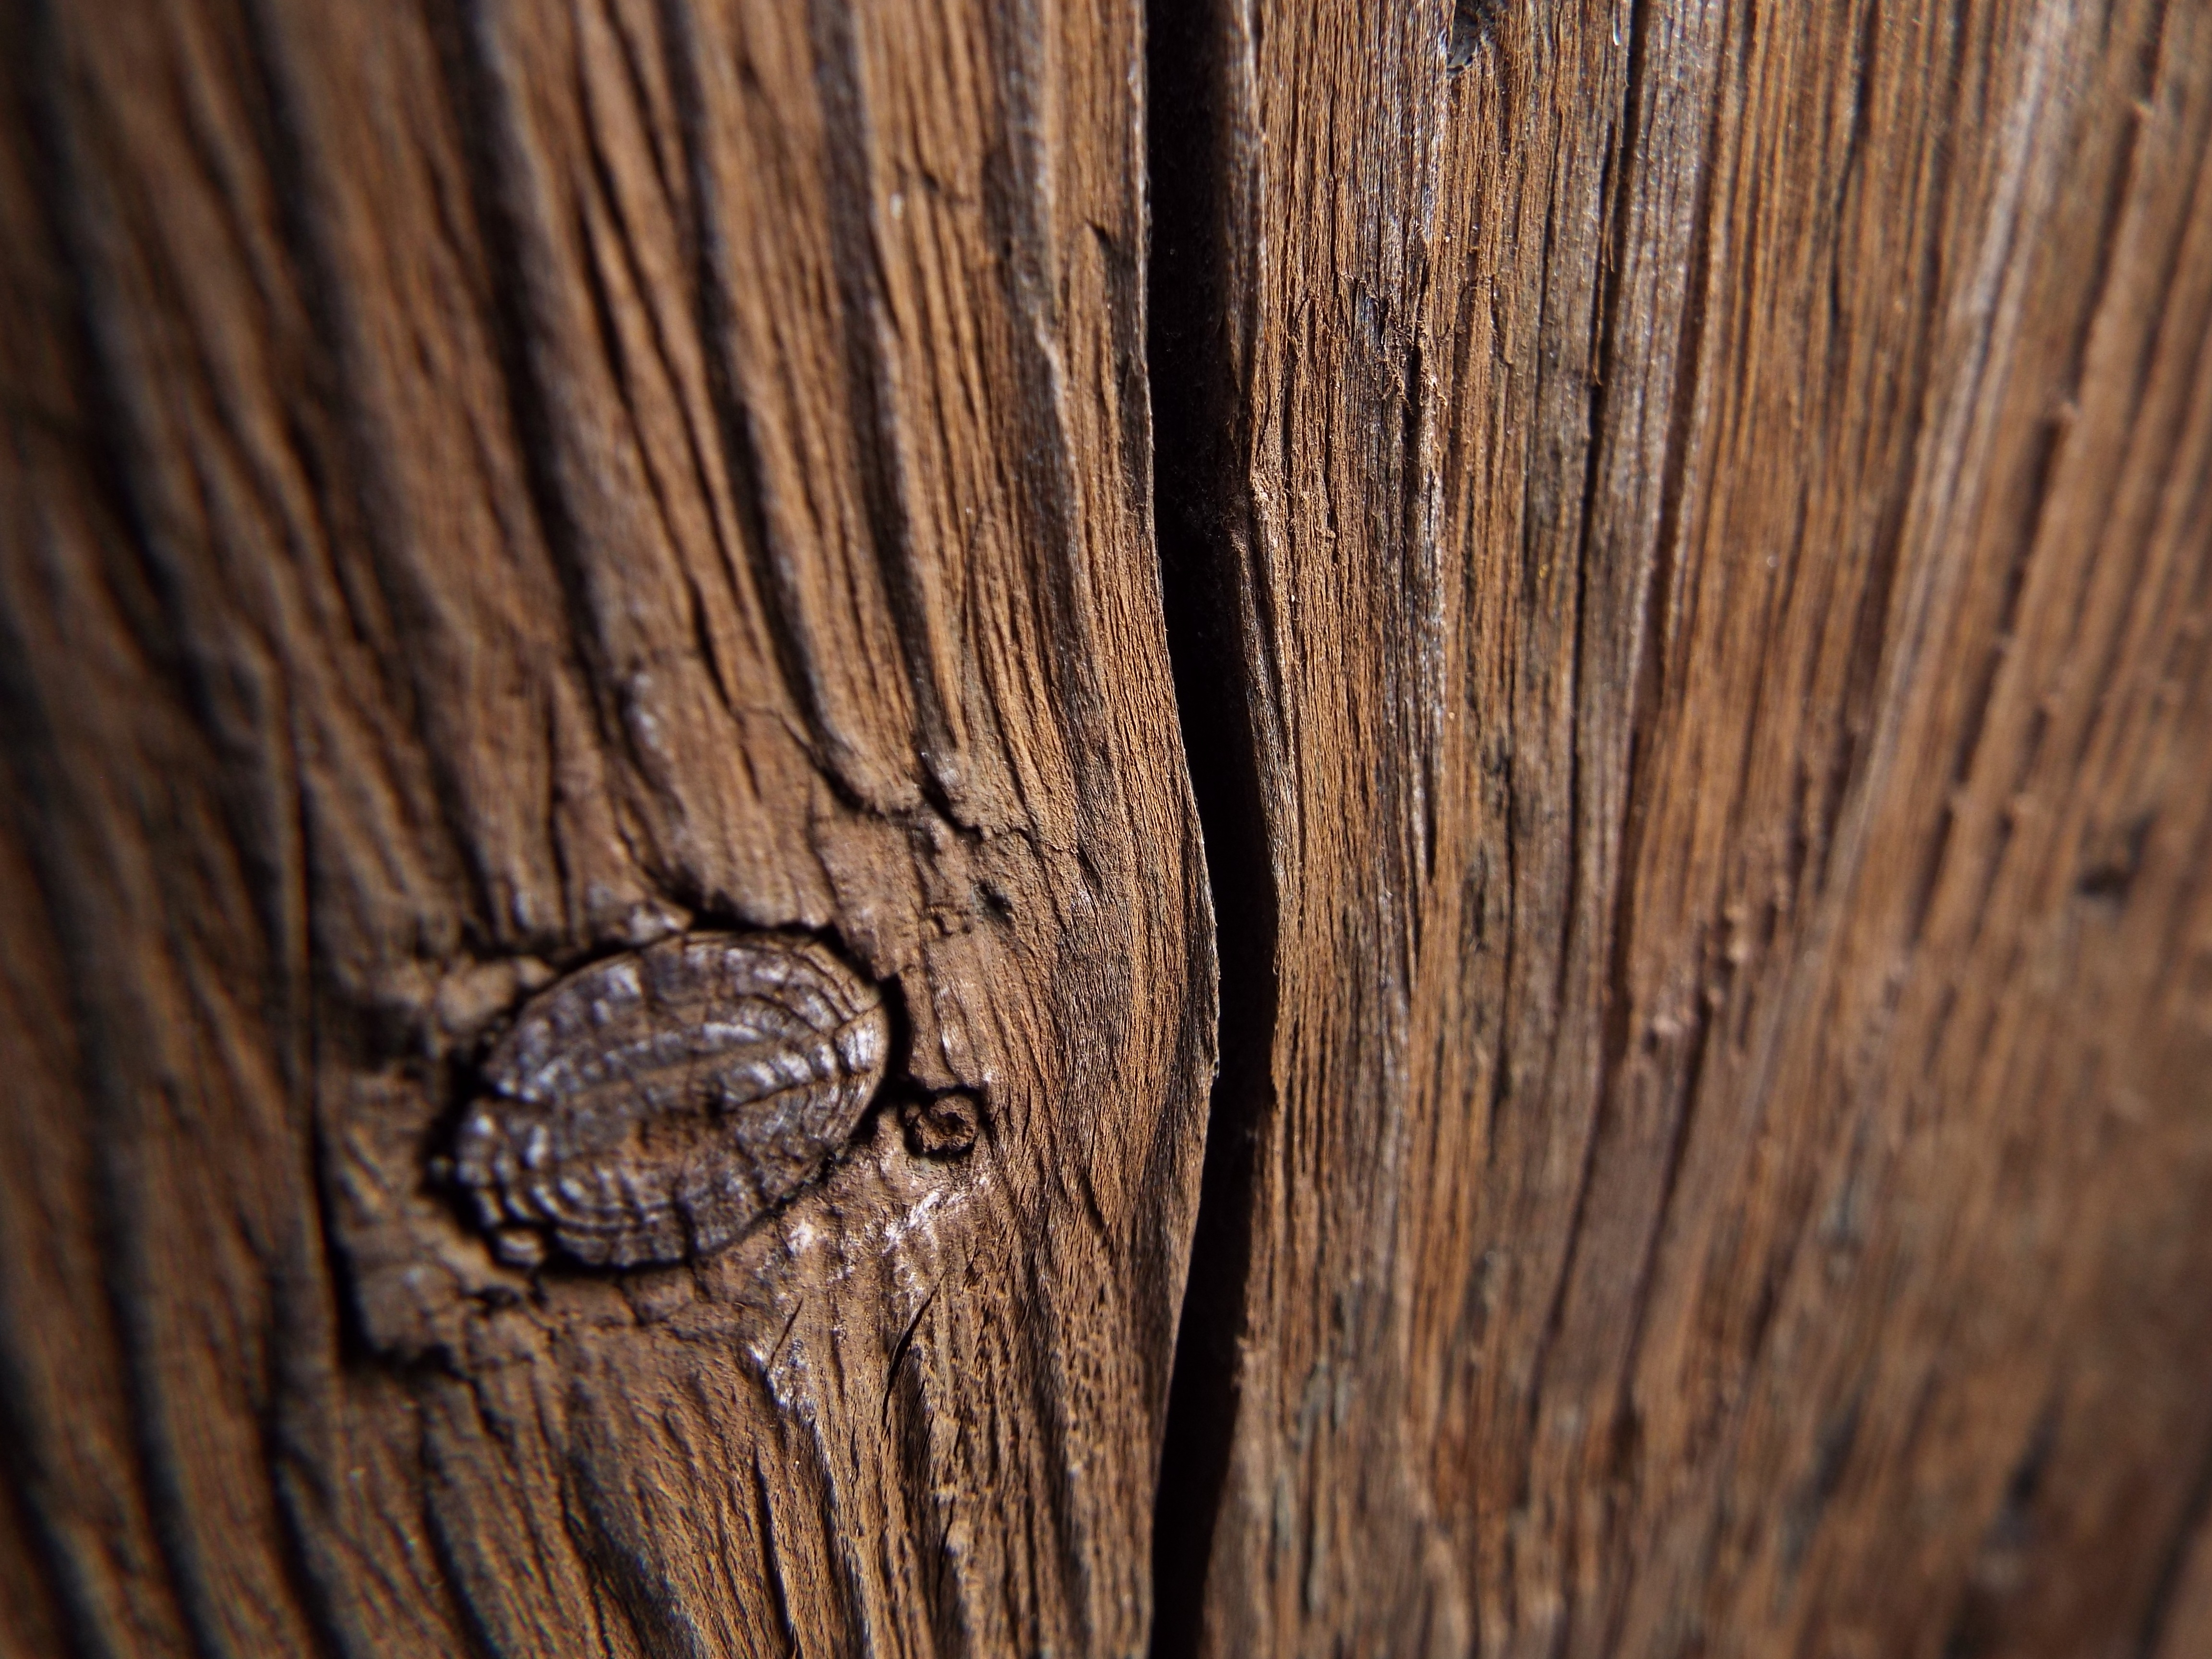
tree, branch, structure, plant, wood, texture, leaf, trunk, brown, soil, lumber, close up, background, hardwood, wallpaper, macro photography, wood flooring, plant stem, woody plant